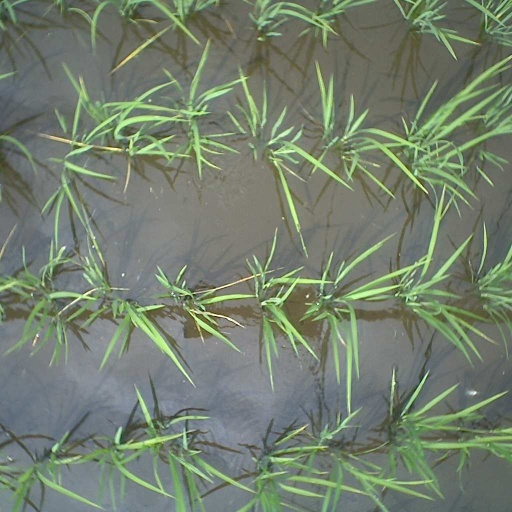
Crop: rice